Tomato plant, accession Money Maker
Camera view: bottom (45 deg); turntable rotation: 0 degrees
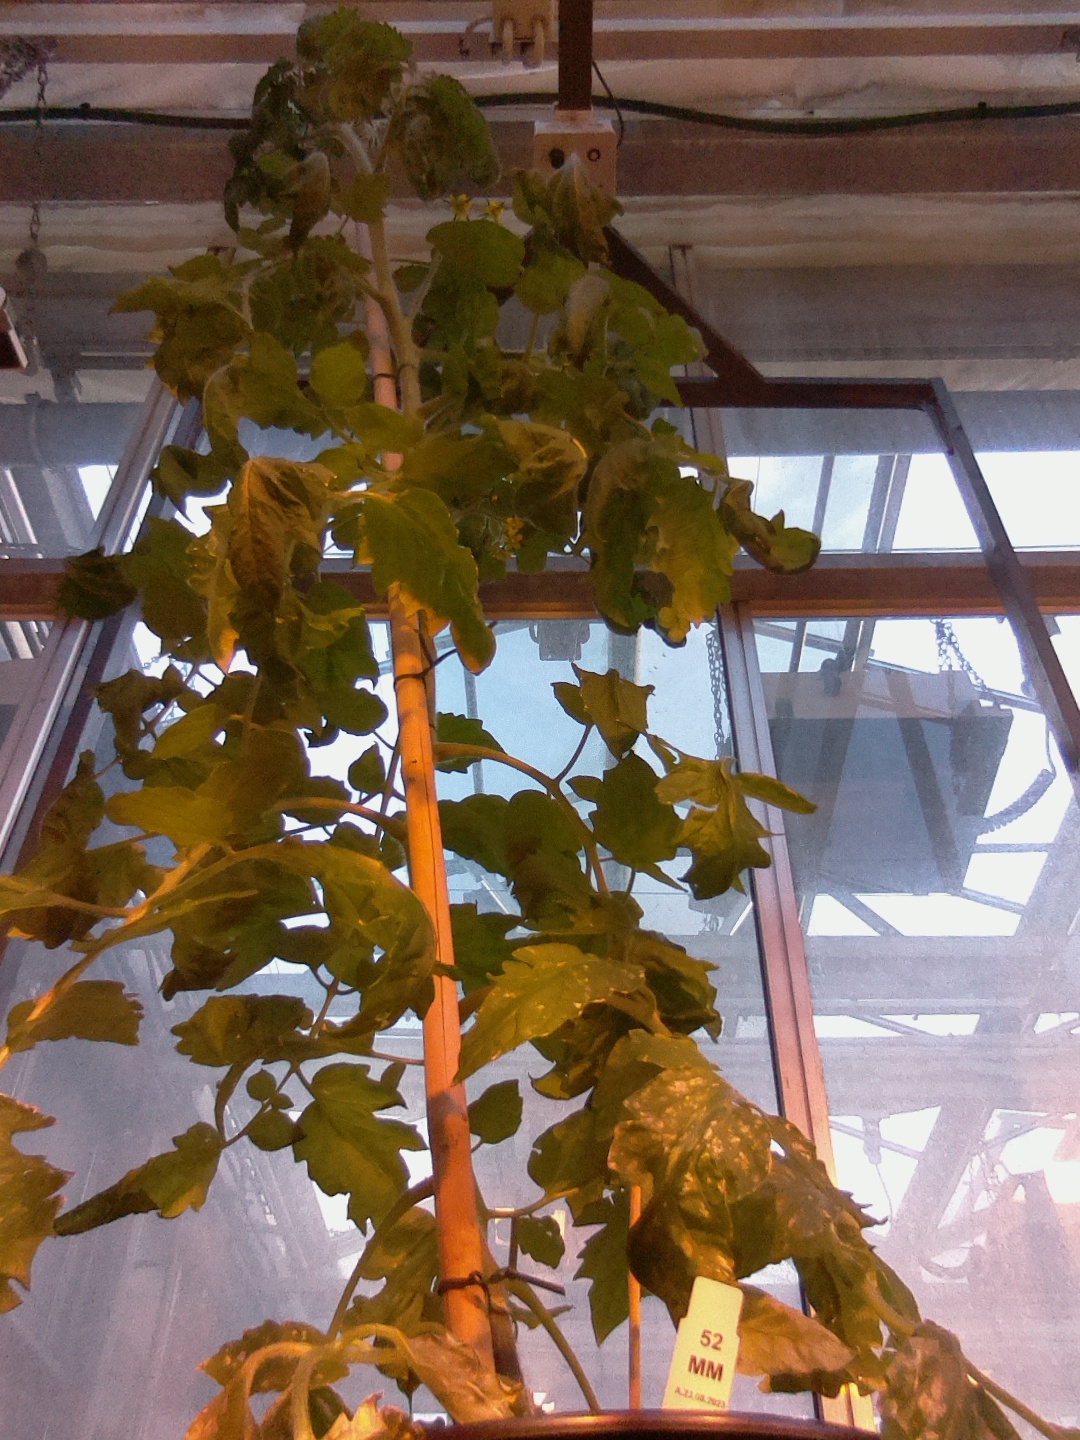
BBCH growth stage 68: Full flowering, 80%-90% of flowers open, more petals falling